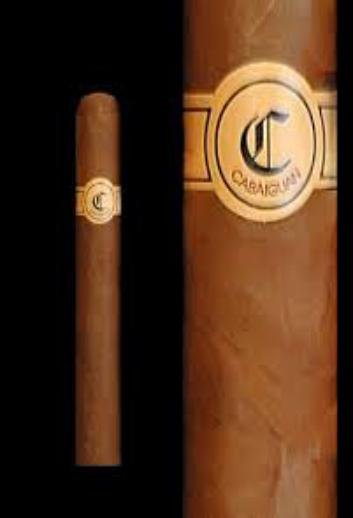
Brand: Cabaiguan
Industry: Others